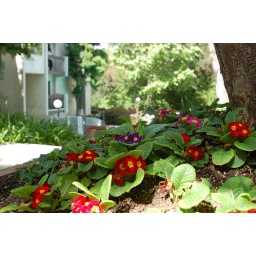
A bed of little red and purple flowers under the tree caught my eyes against the green leaves.